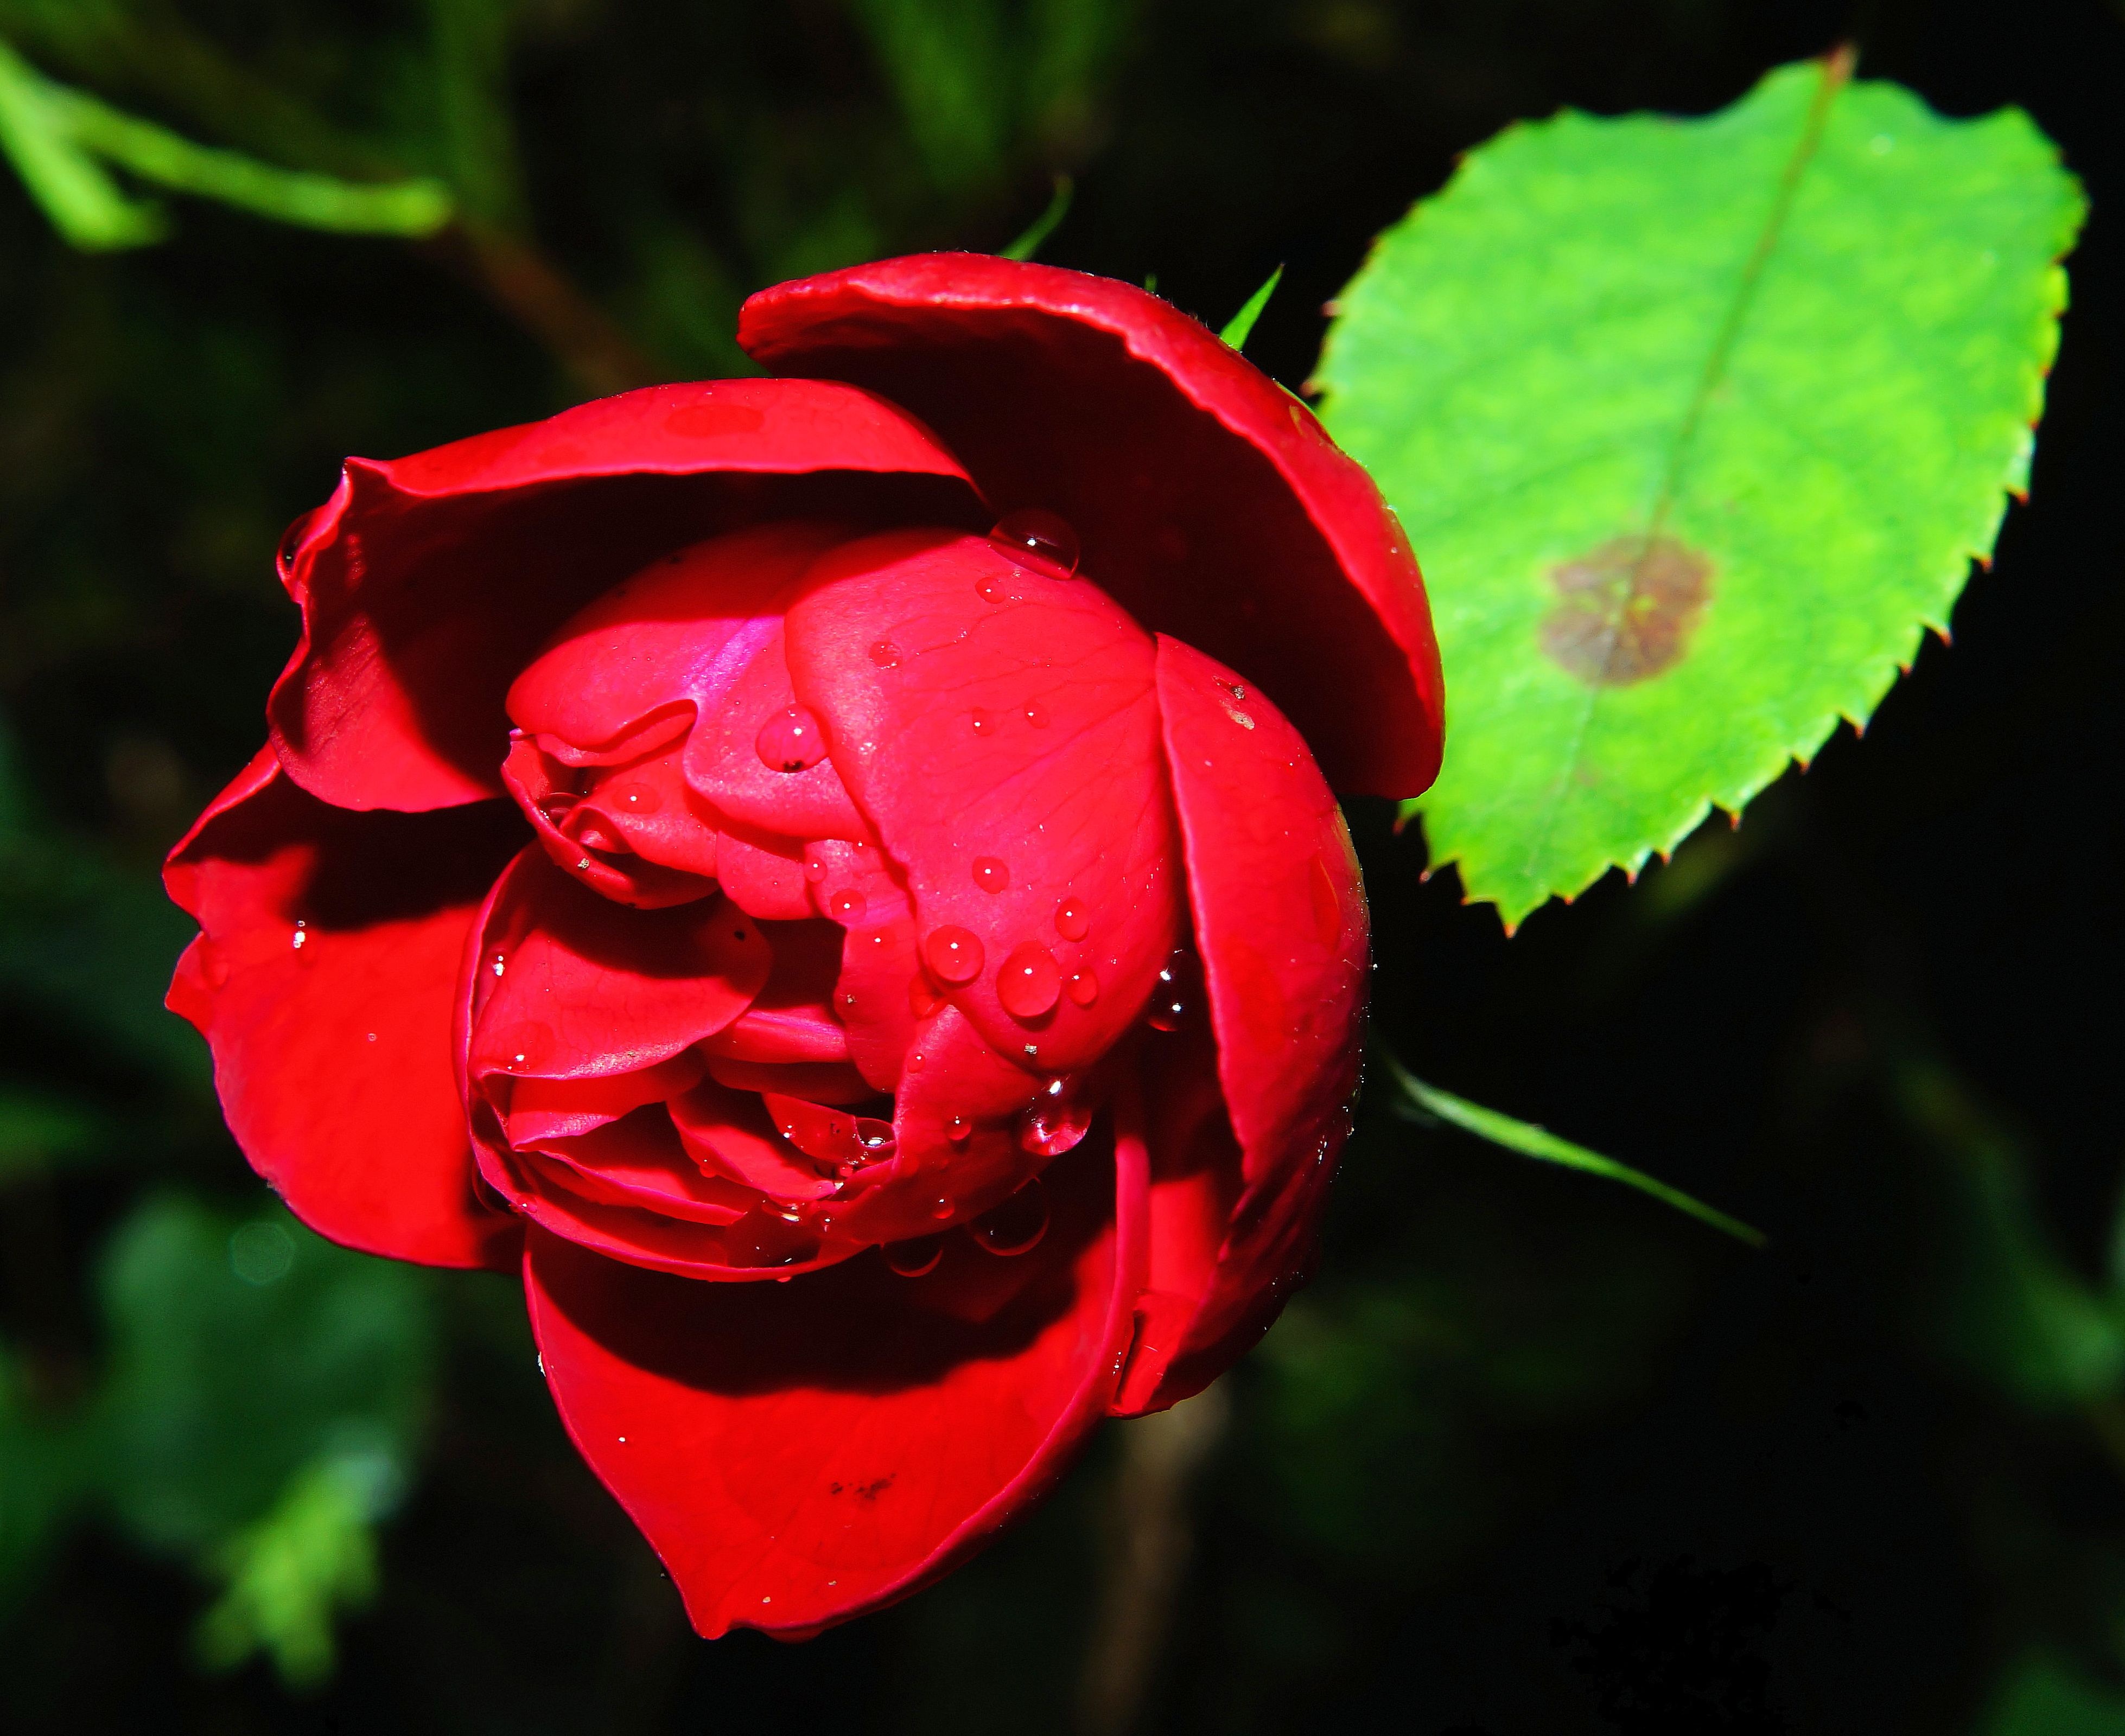
blossom, plant, photography, leaf, flower, petal, bloom, summer, rose, green, red, close, flora, close up, macro photography, flowering plant, garden roses, rose family, plant stem, land plant